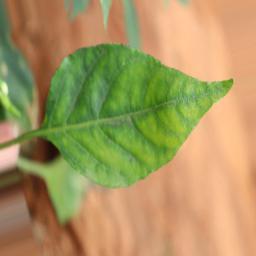
Label: healthy